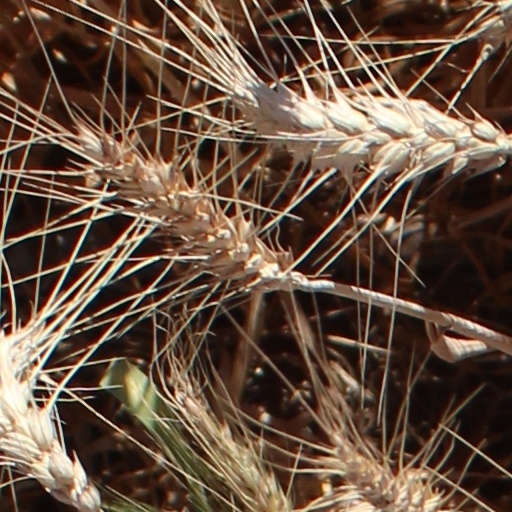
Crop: wheat